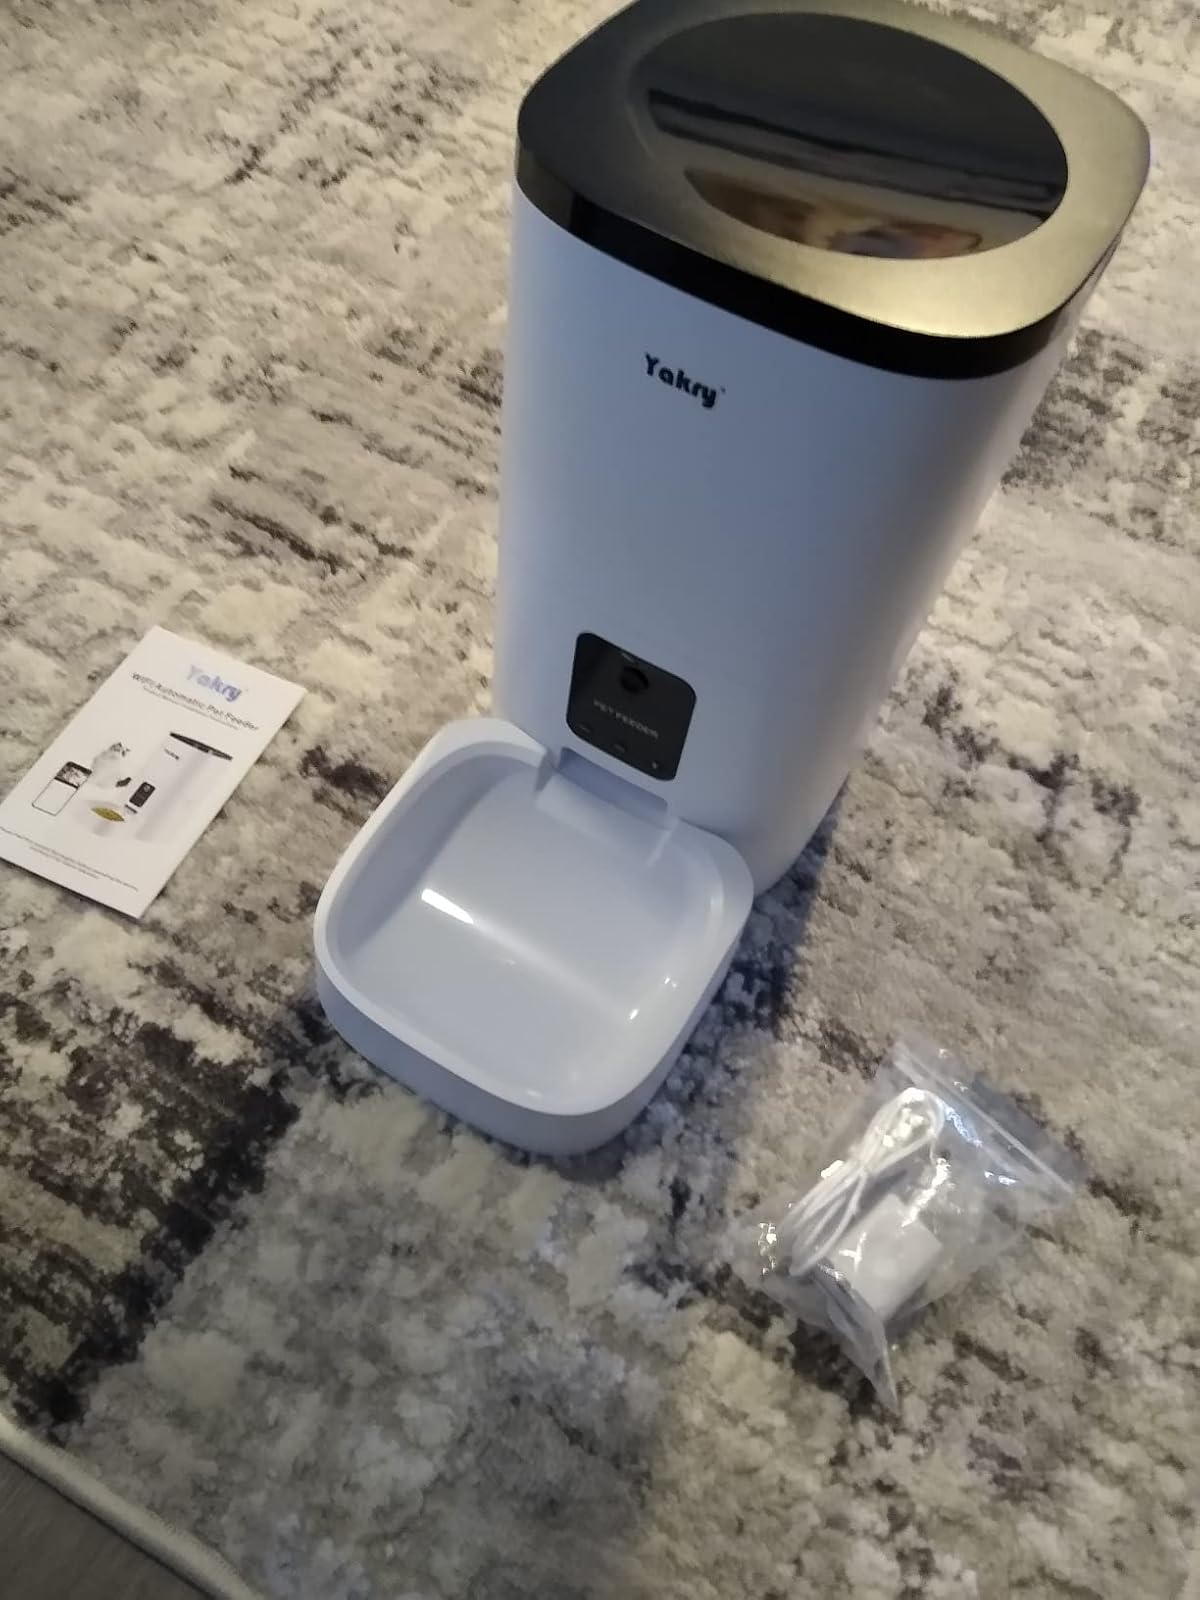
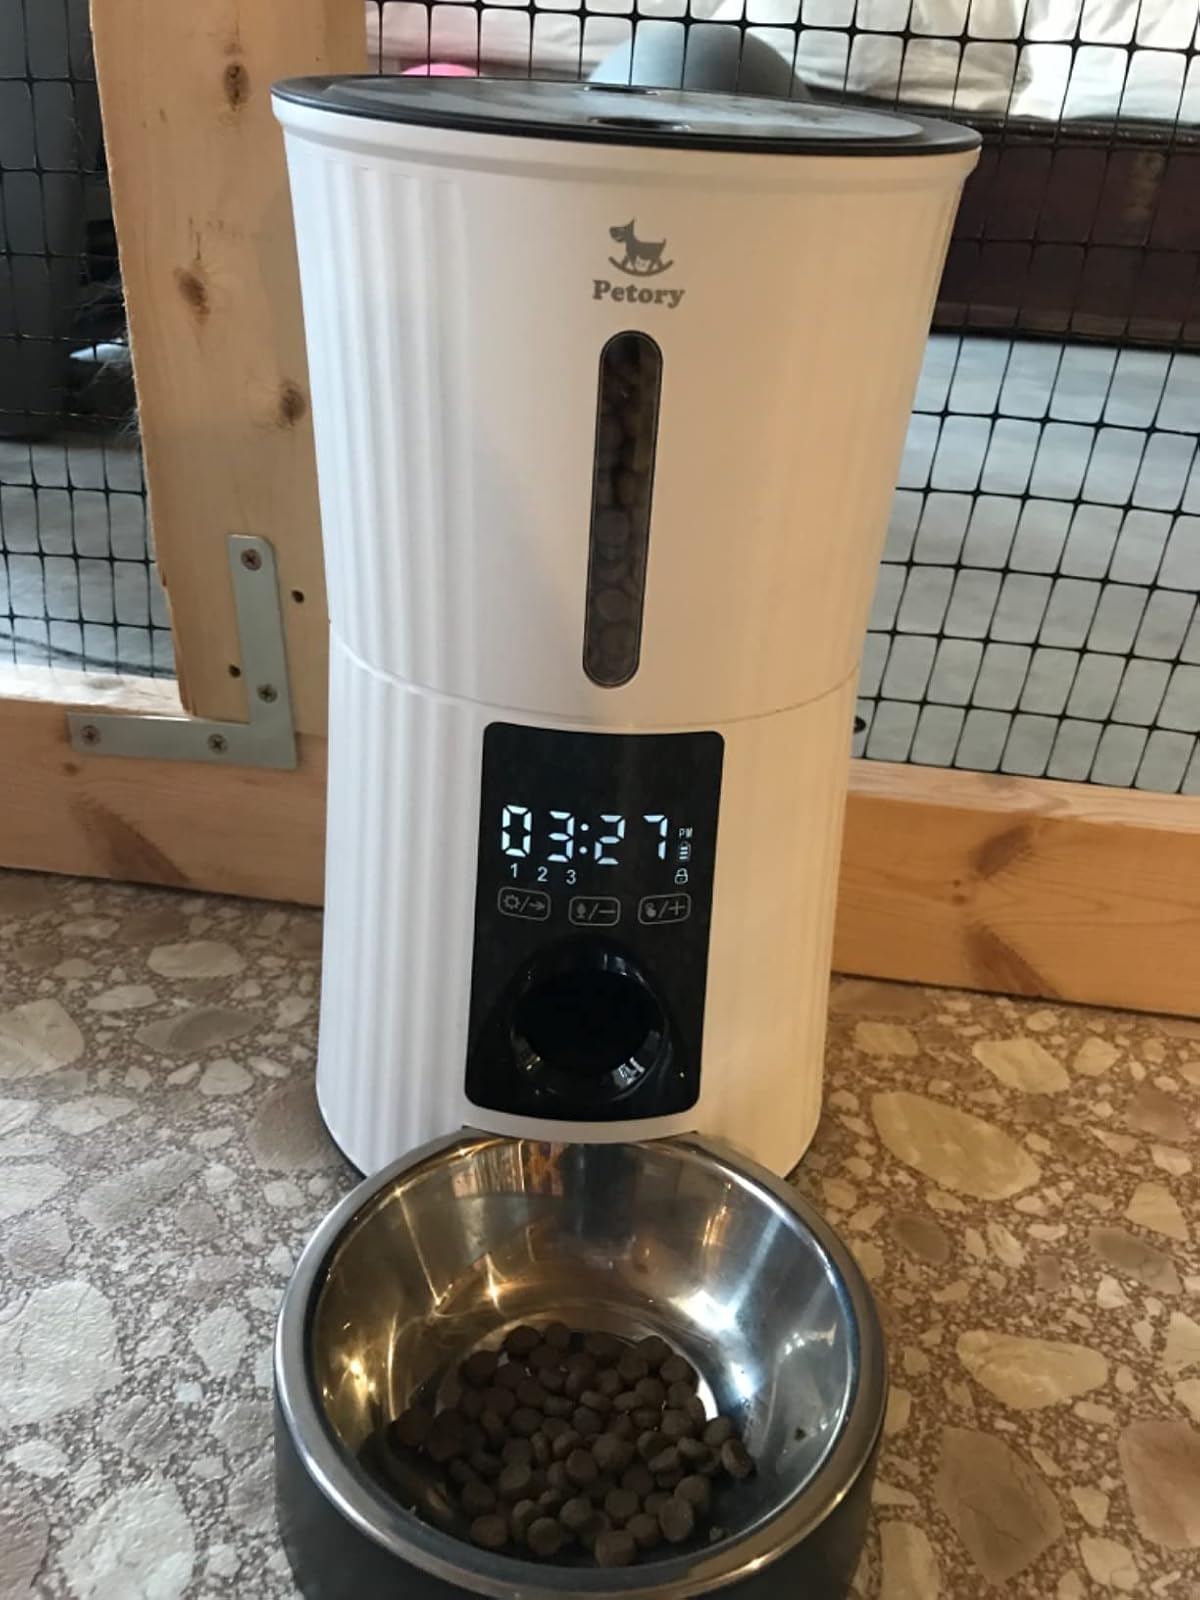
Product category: items_feeder
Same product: no